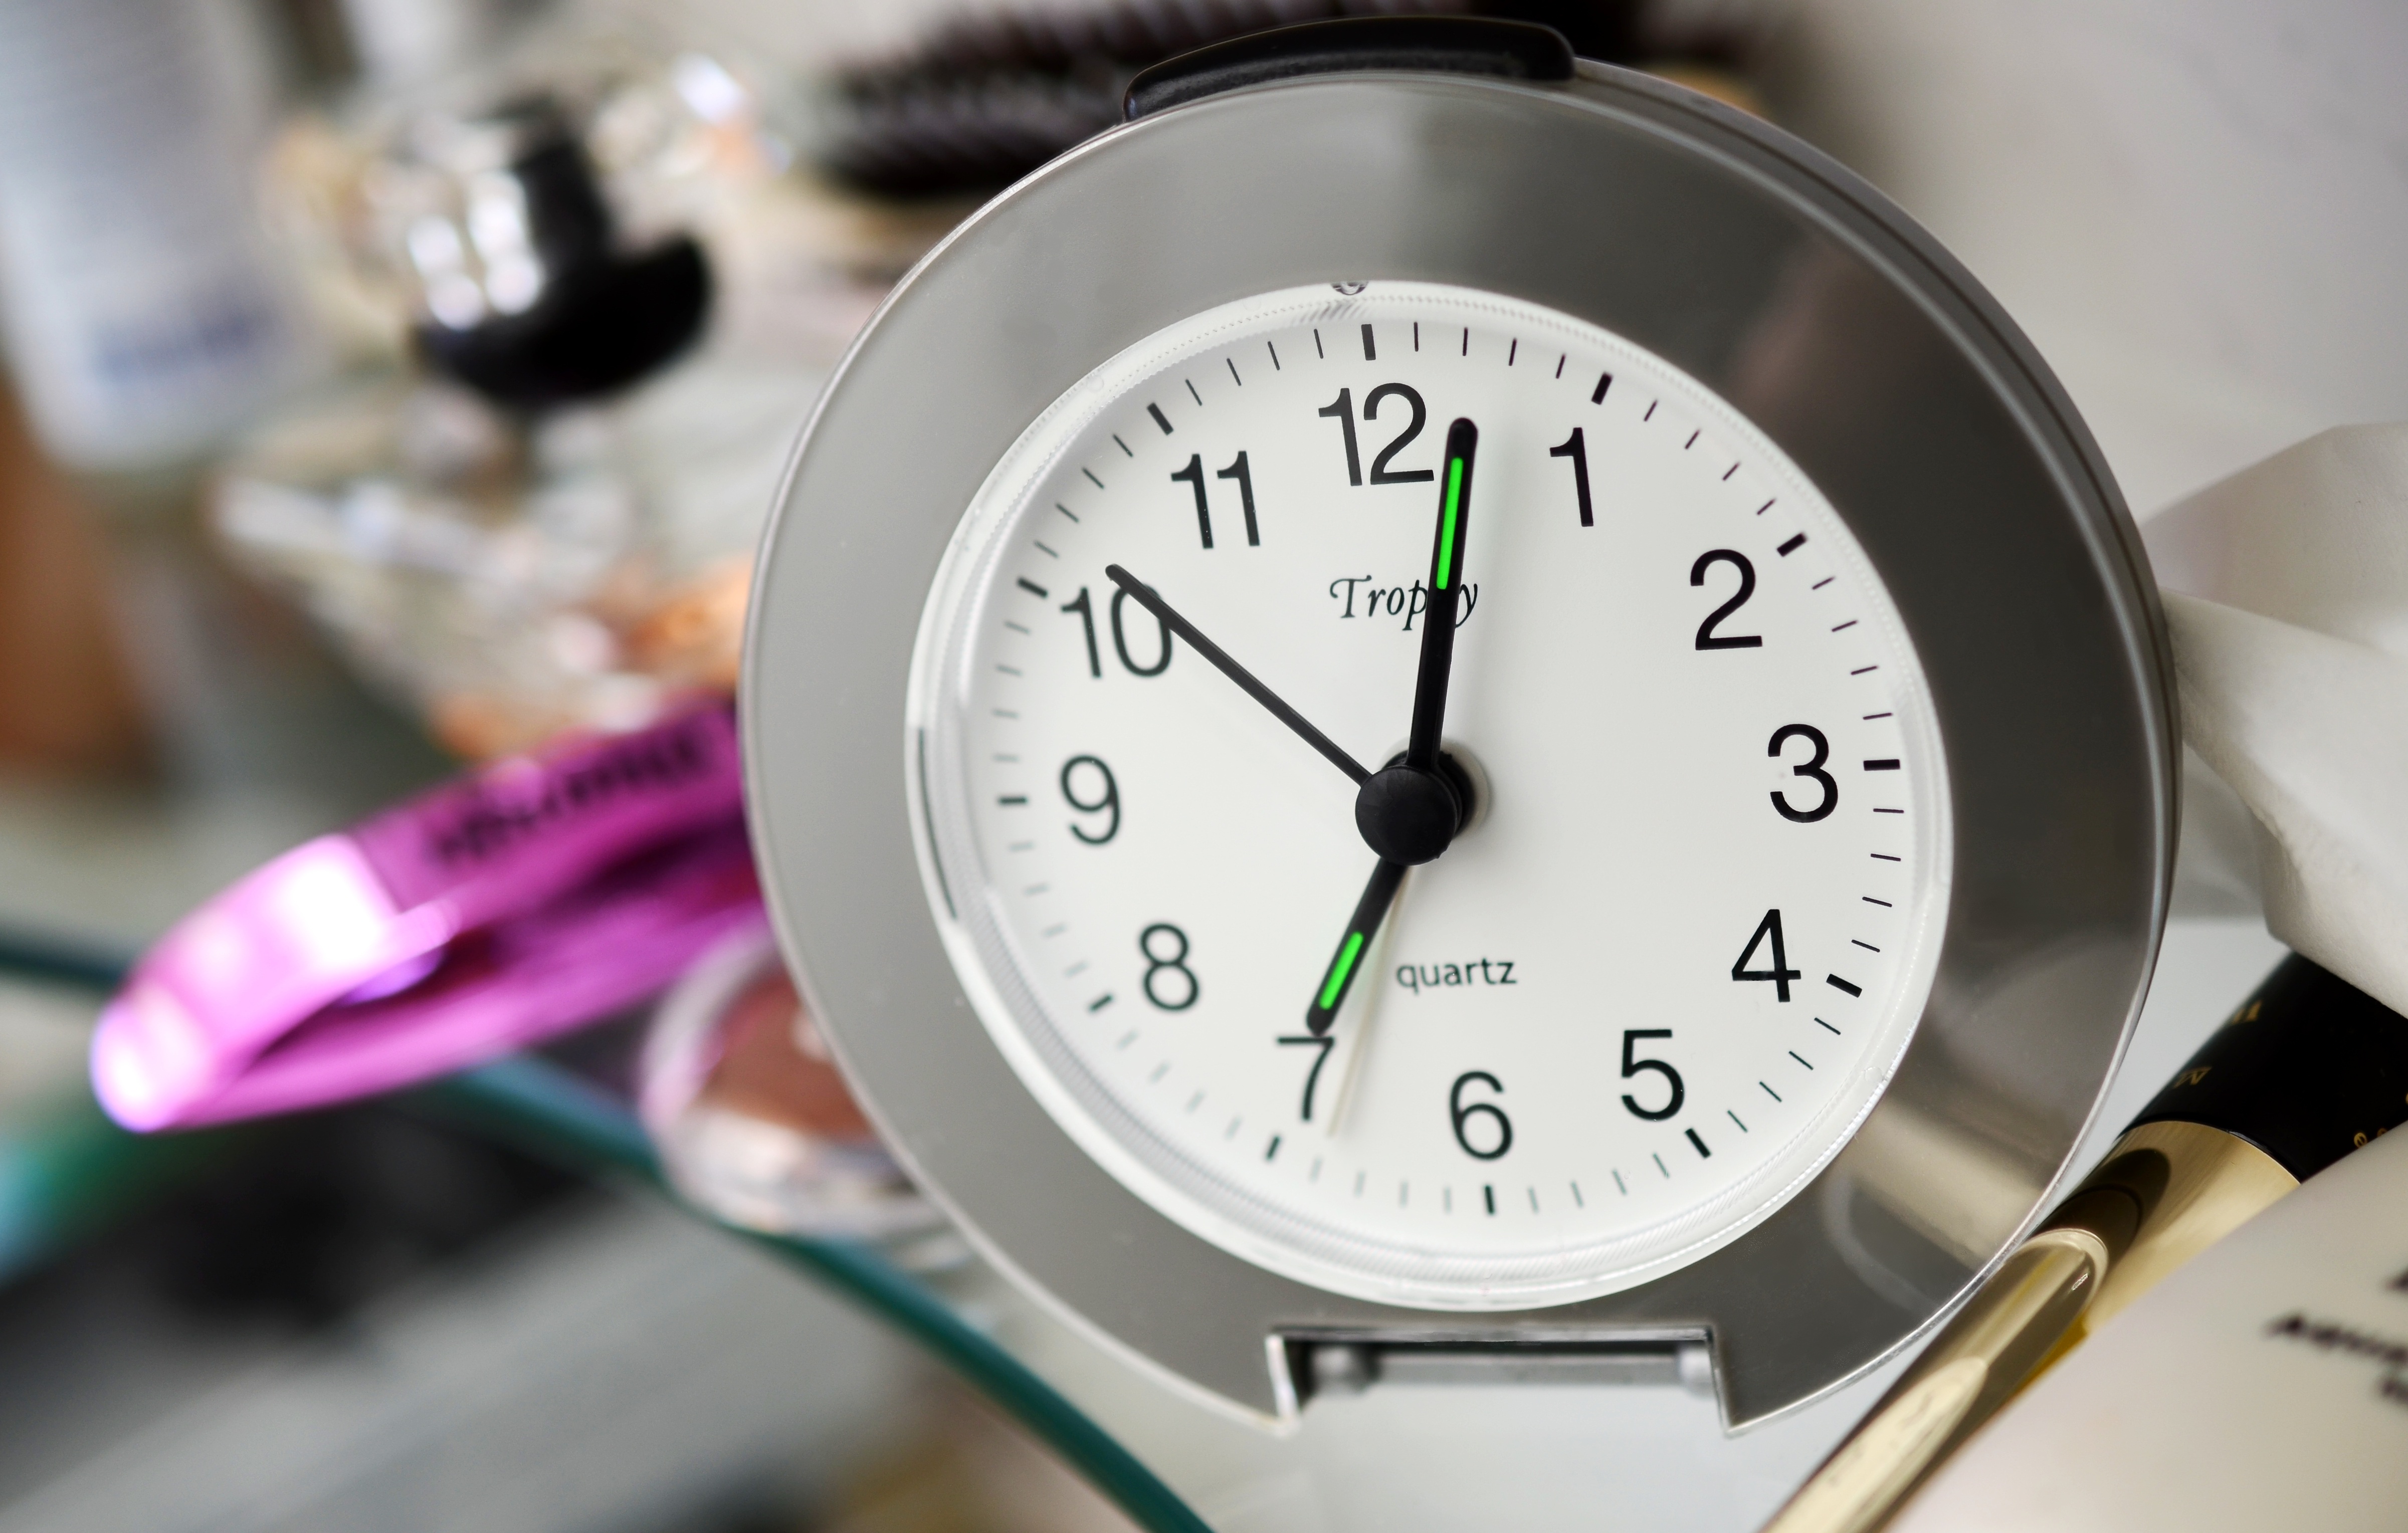
watch, hand, clock, alarm clock, gauge, makeup, make up, brand, bathroom, product, cosmetics, time of, early in the morning, home accessories, take time